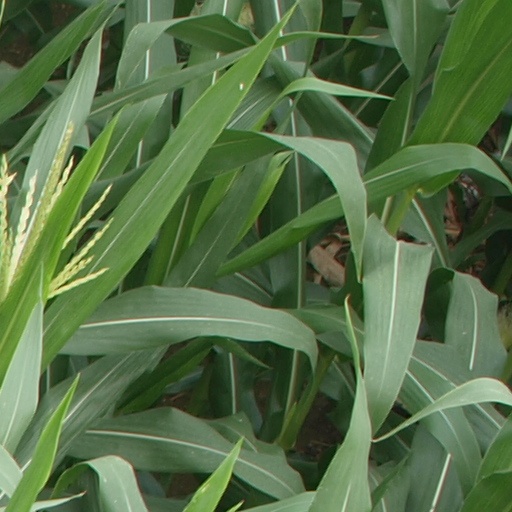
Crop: maize; corn